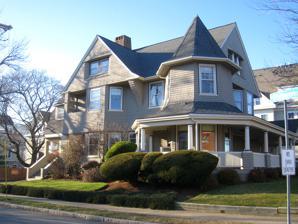
Building: Henry Swan House
Country: United States of America
Year built: 1888
Historic house in Massachusetts, United States United States historic place Henry Swan House U.S. National Register of Historic Places U.S. Historic district Contributing property Show map of Massachusetts Show map of the United States Location 418 Massachusetts Avenue, Arlington, Massachusetts Coordinates 42°24′49″N 71°9′3″W / 42.41361°N 71.15083°W / 42.41361; -71.15083 Built 1888 Architectural style Queen Anne, Shingle Style Part of Arlington Center Historic District ( ID85002691 ) MPS Arlington MRA NRHP reference No. 85002688 Significant dates Added to NRHP September 27, 1985 Designated CP September 27, 1985 Wikimedia Commons has media related to Henry Swan House . The Henry Swan House is a historic house in Arlington, Massachusetts .  The 2 + 1 ⁄ 2 -story wood-frame house was built in 1888 by Henry Swan, a Boston poultry dealer who was also active in local politics.  The house is a well-preserved example of the sort of late Victorian houses that were once much more typical along Massachusetts Avenue. The house was listed on the National Register of Historic Places in 1985, and was also included that year in an expansion of the Arlington Center Historic District . See also National Register of Historic Places listings in Arlington, Massachusetts References